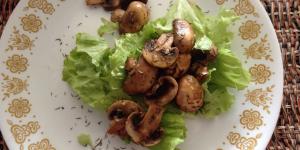
champinones al vino tinto